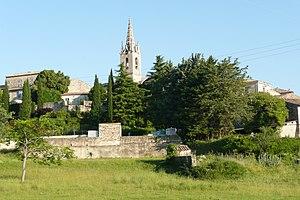
Vue d'ensemble du village Issirac.
Issirac est une commune française située dans le département du Gard, en région Occitanie.